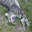
Label: cat